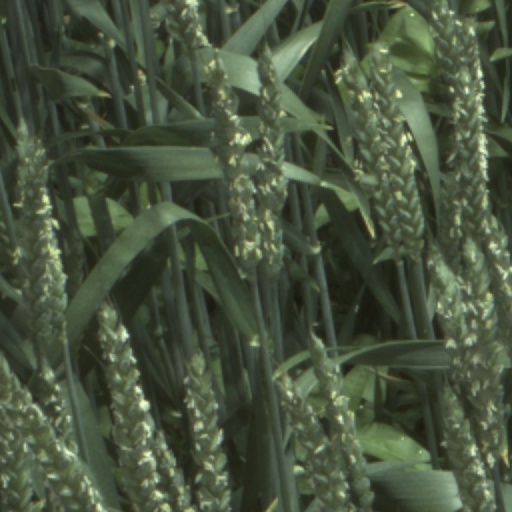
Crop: wheat